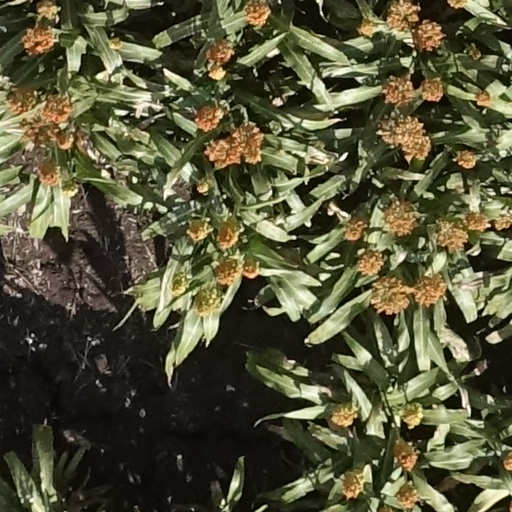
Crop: sorghum